Workplace exposure monitoring

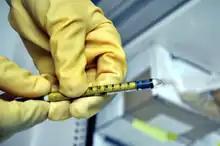
A colorimetric gas detector tube in use

Colorimetric testing devices contain substances that change color upon exposure to a certain substance.